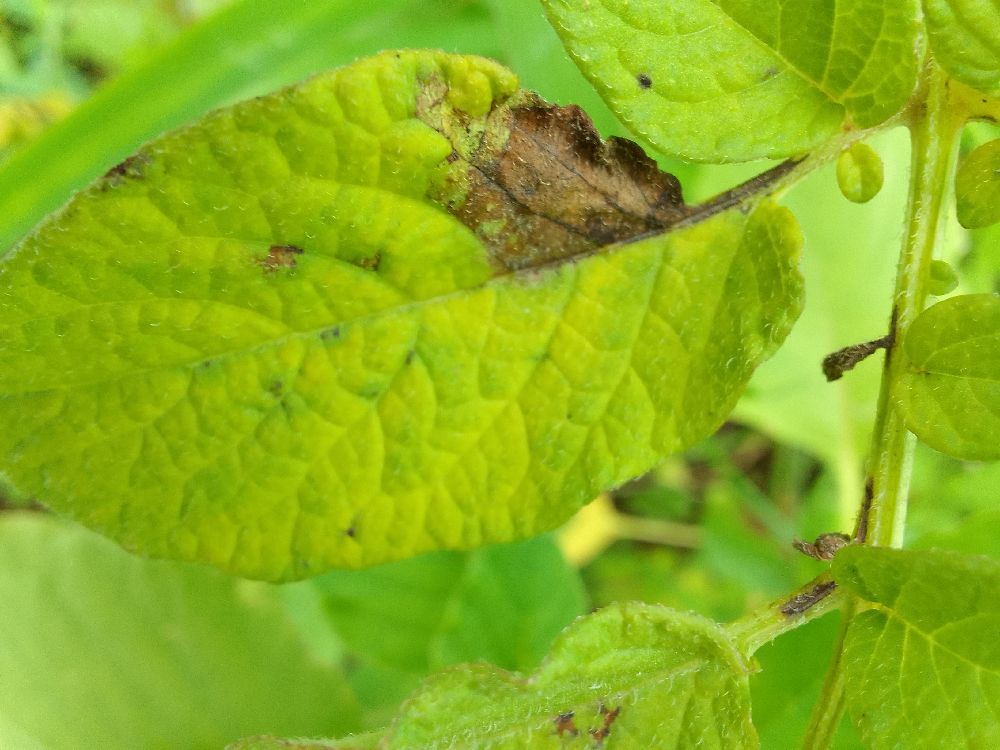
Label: Late blight